Hilite Mall Calicut

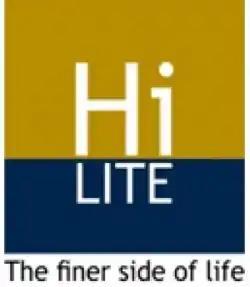
HiLITE Mall Calicut

Hilite Mall (stylized as HiLITE Mall) is a shopping mall located in the Kozhikode district in the malabar region of Kerala, India. The shopping mall is located on the side of National highway 66 near Palazhi in the outskirts of Kozhikode city. The mall covers a total built-up area of with of retail space. It is currently one of the biggest malls in the Indian state of Kerala after Lulu Mall Kochi and Lulu Mall Trivandrum HiLITE Mall is being constructed as a part of the HiLITE City which has in first phase and in the second phase, an integrated township project from HiLITE Builders. The mall is close to the IT Parks (Government & ULCCS). The mall houses an eight screen multiplex, "Palaxi Cinemas" which houses an "EPIQ" screen.